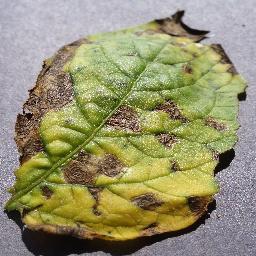
Label: Potato___Early_blight